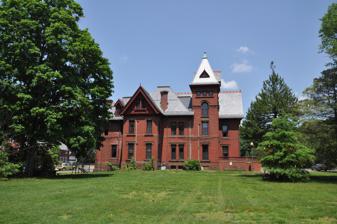
Building: Bronson B. Tuttle House
Country: United States of America
Year built: 1879
Historic house in Connecticut, United States United States historic place Bronson B. Tuttle House U.S. National Register of Historic Places U.S. Historic district Contributing property Show map of Connecticut Show map of the United States Location 380 Church St., Naugatuck, Connecticut Coordinates 41°29′43″N 73°03′19″W / 41.49528°N 73.05528°W / 41.49528; -73.05528 ( Bronson B. Tuttle House ) Area 3.3 acres (1.3 ha) Built 1879 ( 1879 ) Architect Hill, Robert Wakeman Architectural style Queen Anne Part of Naugatuck Center Historic District ( ID99000859 ) NRHP reference No. 90001803 Significant dates Added to NRHP November 29, 1990 Designated CP July 30, 1999 The Bronson B. Tuttle House is a historic house at 380 Church Street in Naugatuck, Connecticut .  Built in 1879 for a prominent local industrialist, it is a fine example of Queen Anne architecture in brick, and a well-preserved reminder of its 19th century industrial past.  It was listed on the National Register of Historic Places in 1990. The building now houses the local historical society. Description and history The Bronson B. Tuttle House stands about one-quarter mile north of Naugatuck's town center, in a prominent location at the junction of Meadow and Church Streets.  The house is an irregular mass of red brick construction, with numerous projecting gables and porches.  A porte-cochere projects from the northern facade, and a three-story tower rises at the southeast corner.  The brickwork and wooden trim are of high quality workmanship.  The interior continues the fine and elaborate finishes, which are found to a significant degree of preservation throughout the building.  Across Meadow Street is the house's associated carriage barn, now occupied by the local senior center. The house and barn were built in 1879–81 to a design by Waterbury architect Robert W. Hill .  They were built for Bronson Tuttle, co-owner of a firm that manufactured cast iron parts and agricultural implements.  The house remained in the Tuttle family until 1935, when it was given to the city.  In the area where it now stands relatively isolated, there were once a series of high-style mansions, built by the town's industrial elites.  It is the only one to survive. See also National Register of Historic Places listings in New Haven County, Connecticut References